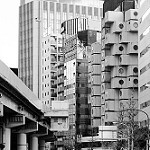
Label: B & W